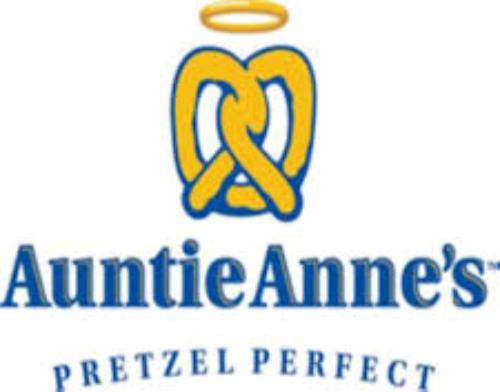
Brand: Auntie Anne's-1
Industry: Food